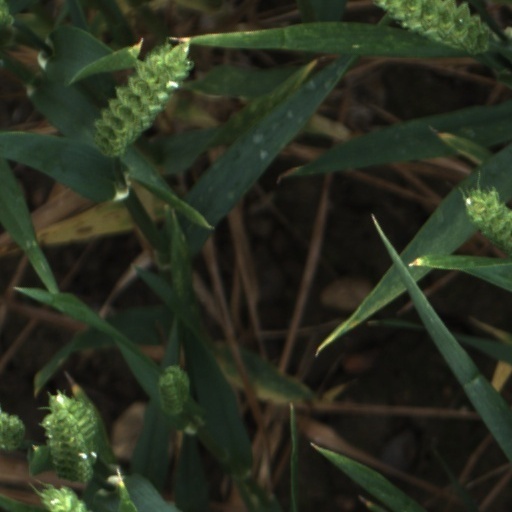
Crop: wheat